Honor Rising: Japan 2017

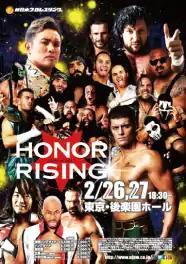
Promotional poster featuring both NJPW and ROH wrestlers

Honor Rising: Japan 2017 was a two-day professional wrestling "supershow" event co-produced by the Japanese New Japan Pro-Wrestling (NJPW) and American Ring of Honor (ROH) promotions. The shows took place on February 26 and 27, 2017, at Korakuen Hall in Tokyo, Japan.